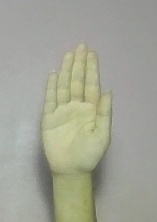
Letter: seen